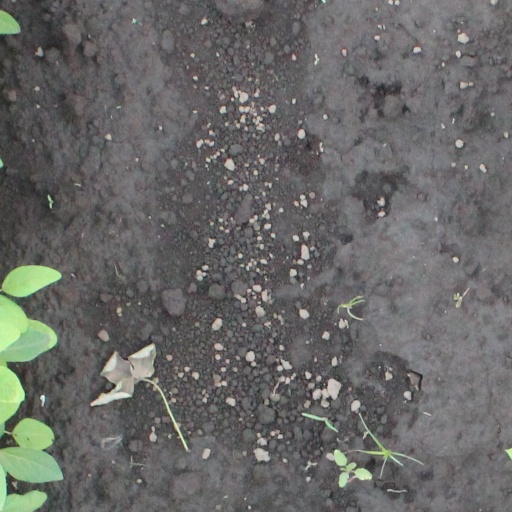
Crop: soybean